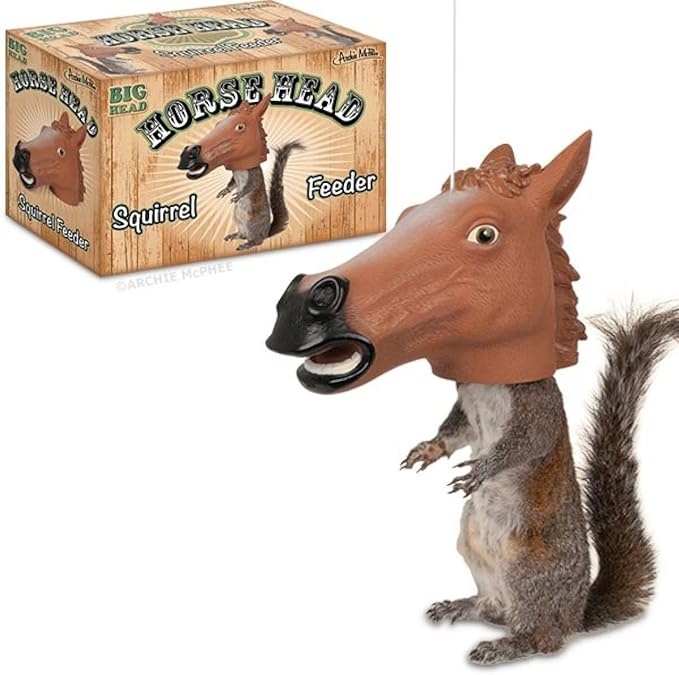
Accoutrements Horse Head Squirrel Feeder .#GG4346 43ETR98-Y673106
About This vinyl 6-1/2" x 10" Hole on top for hanging with string (not included) Horse Head Squirrel Feeder Chipmunk Novelty Wildlife Nut Seed Hanging ;from#knockoutnovelties (send message w/ this item, we'll let you satisfactory Thanks, if have anything regarding this item page. tell us with : Accoutrements Horse Head Squirrel Feeder ..#from-by#_arizonatime~hee15151909295757 Overview Brand : Archie McPhee Target Species : Horse,Squirrel Recommended Uses For Product : Entertainment Material : Vinyl Special Feature : Squirrel Mask
Brand: yourfpv.net
Category: Home & Garden > Decor > Bird & Wildlife Feeders > Squirrel Feeders